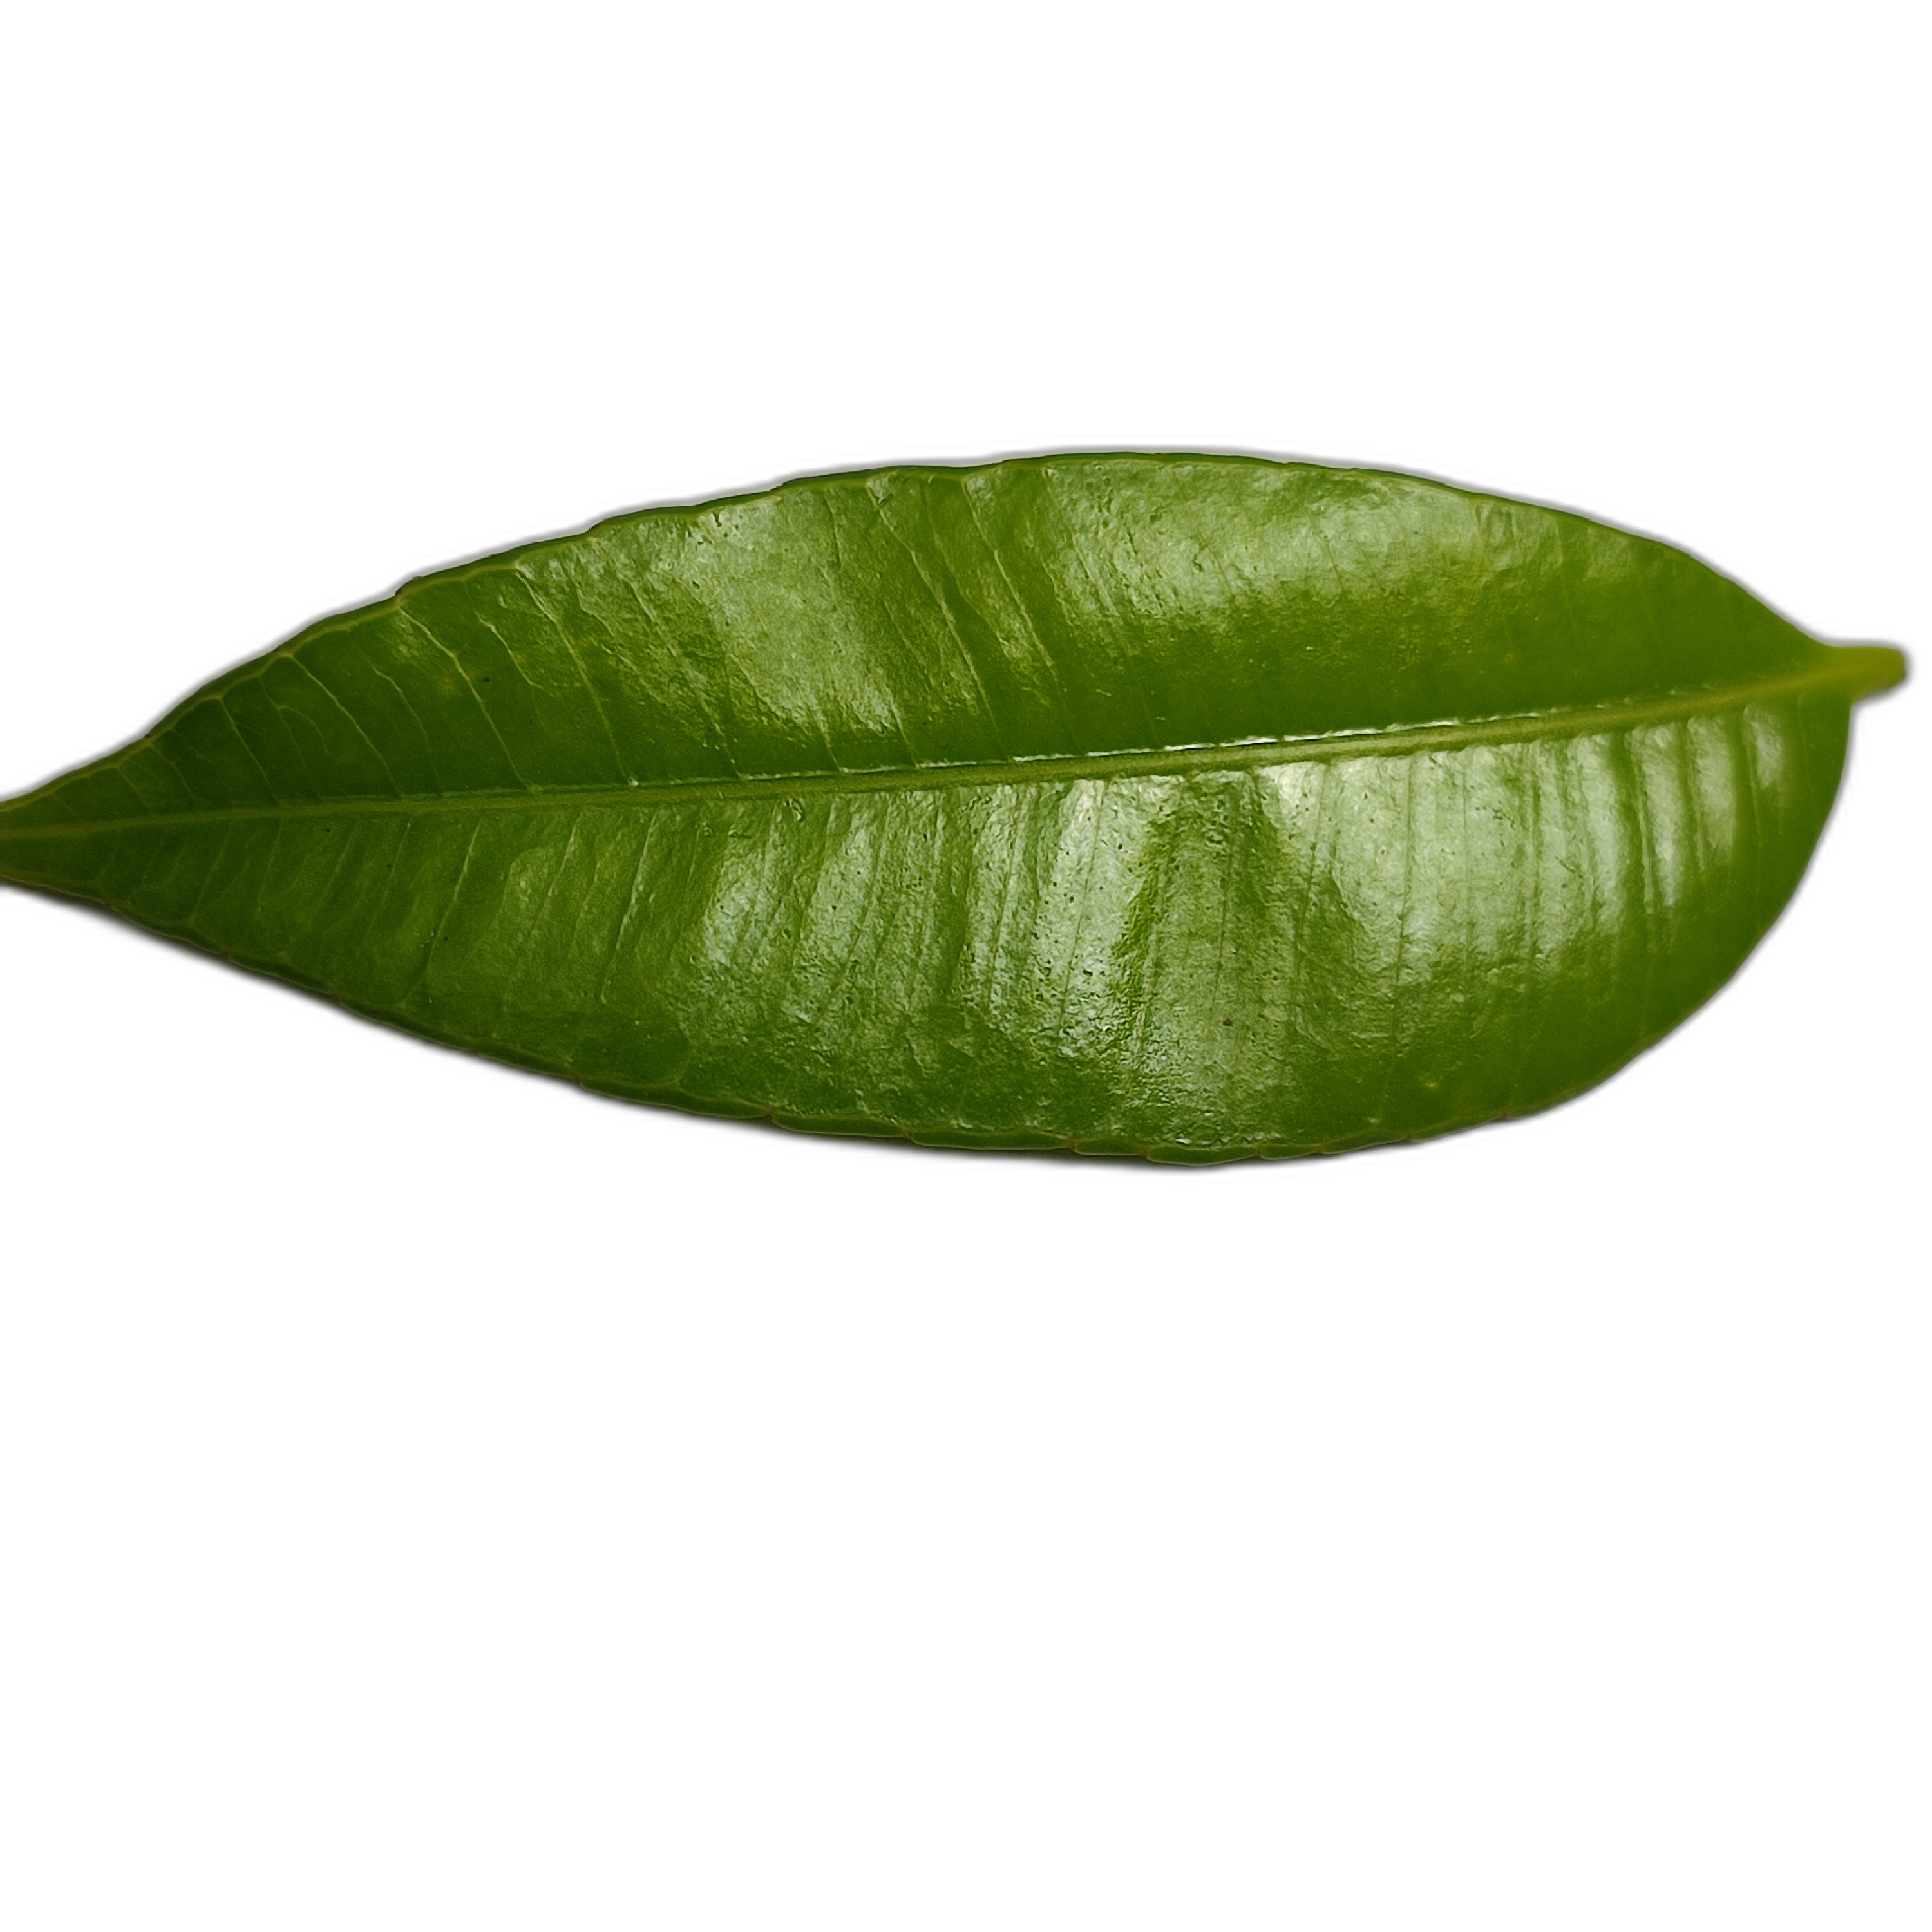
Label: healthy